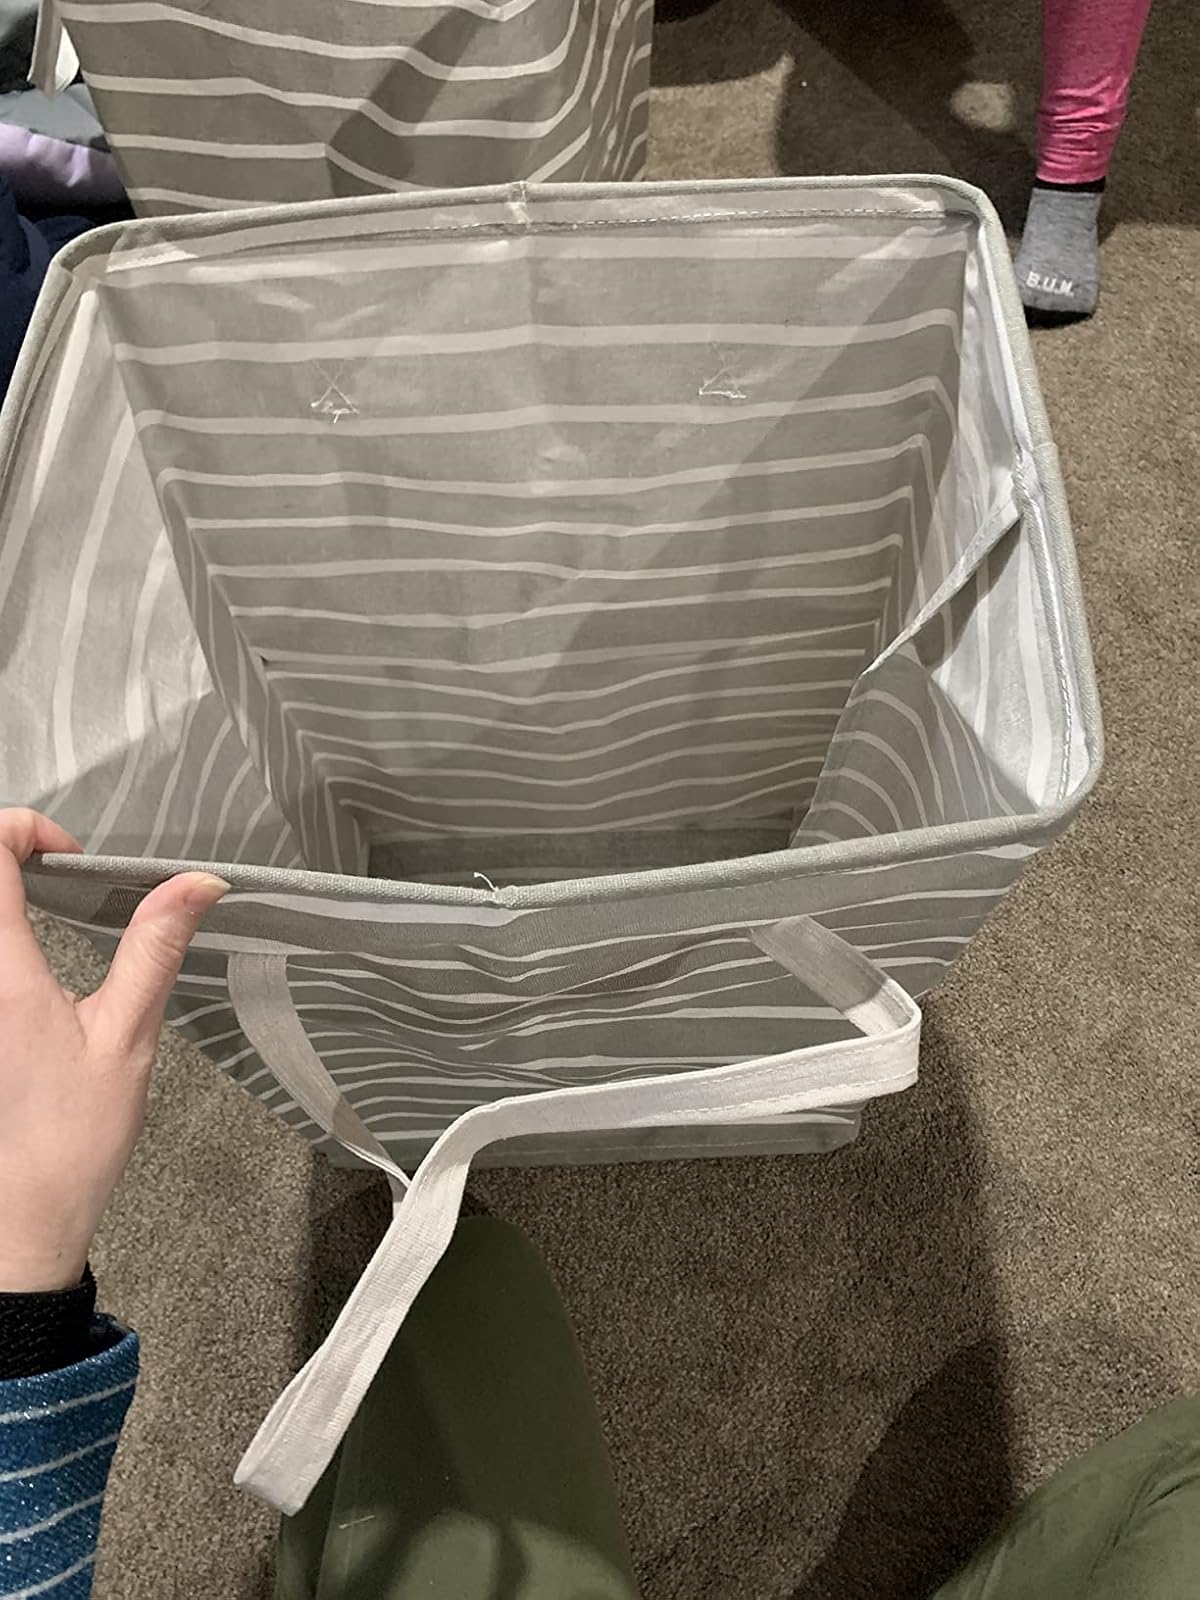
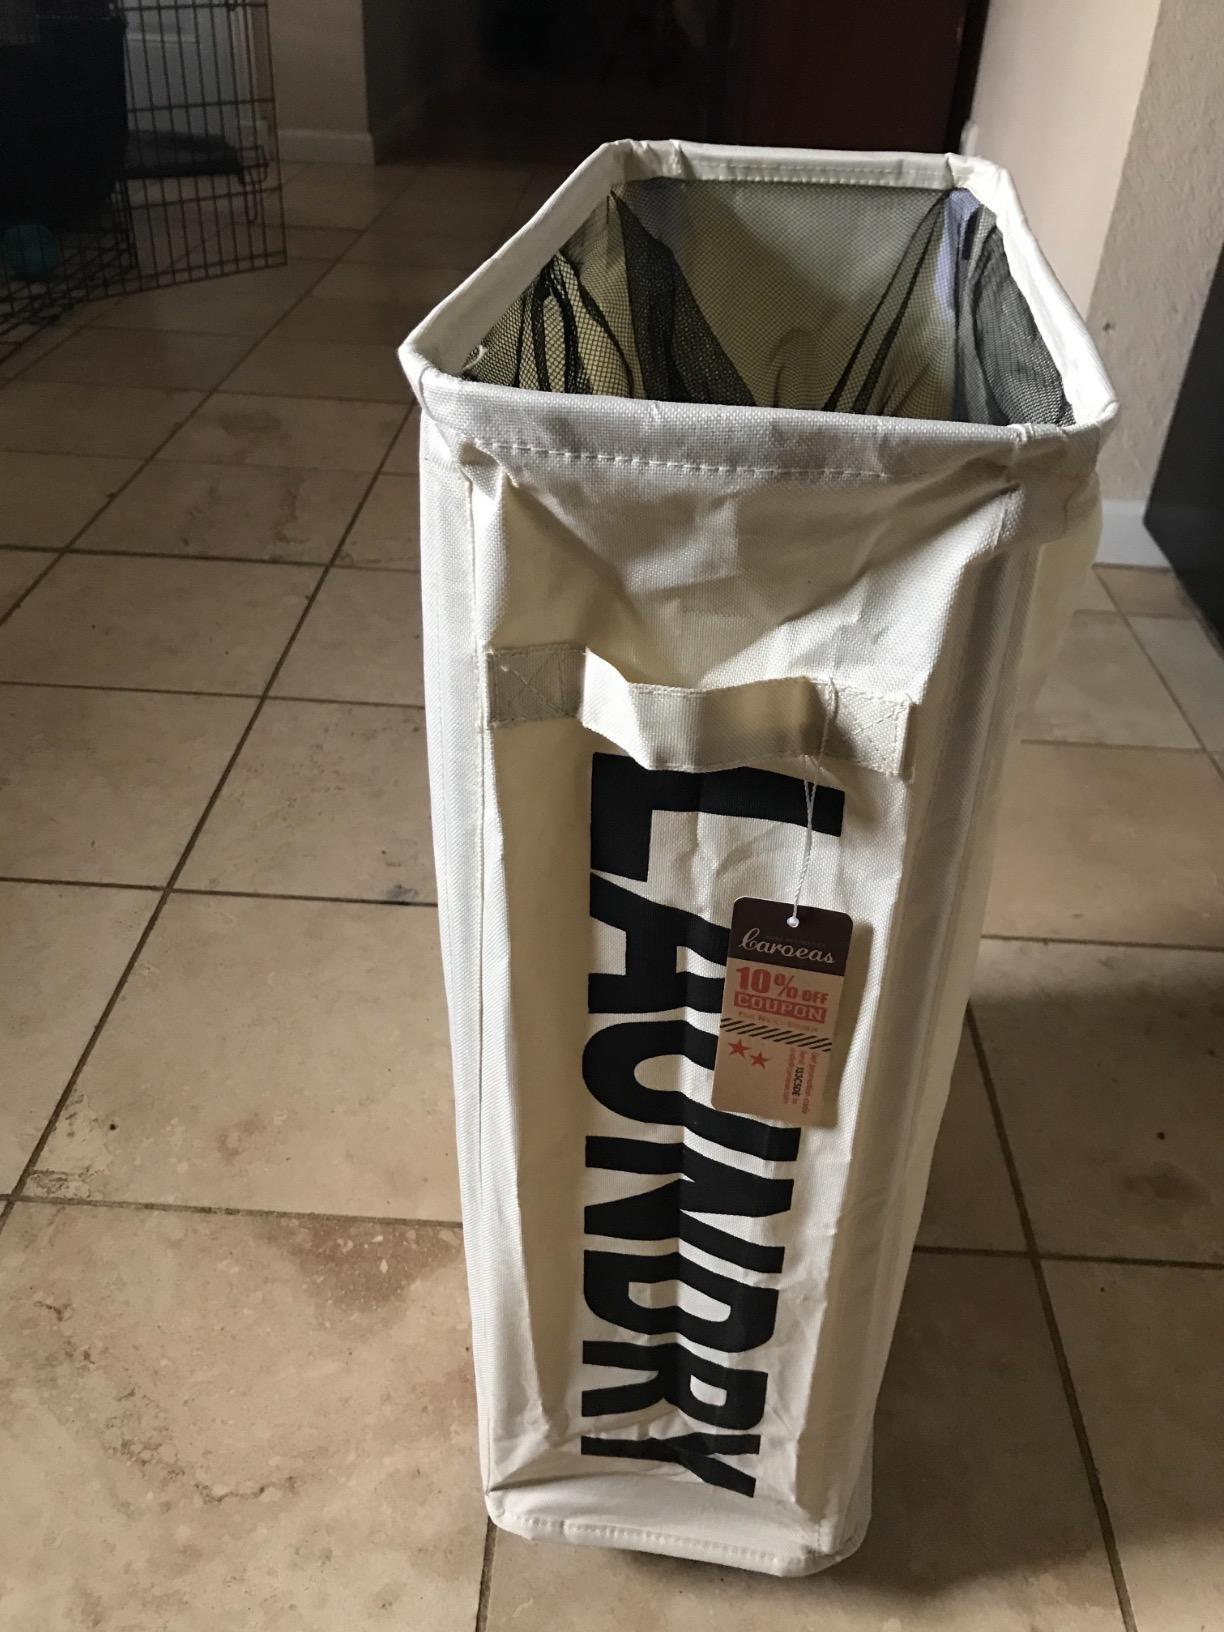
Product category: items_hamper
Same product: no